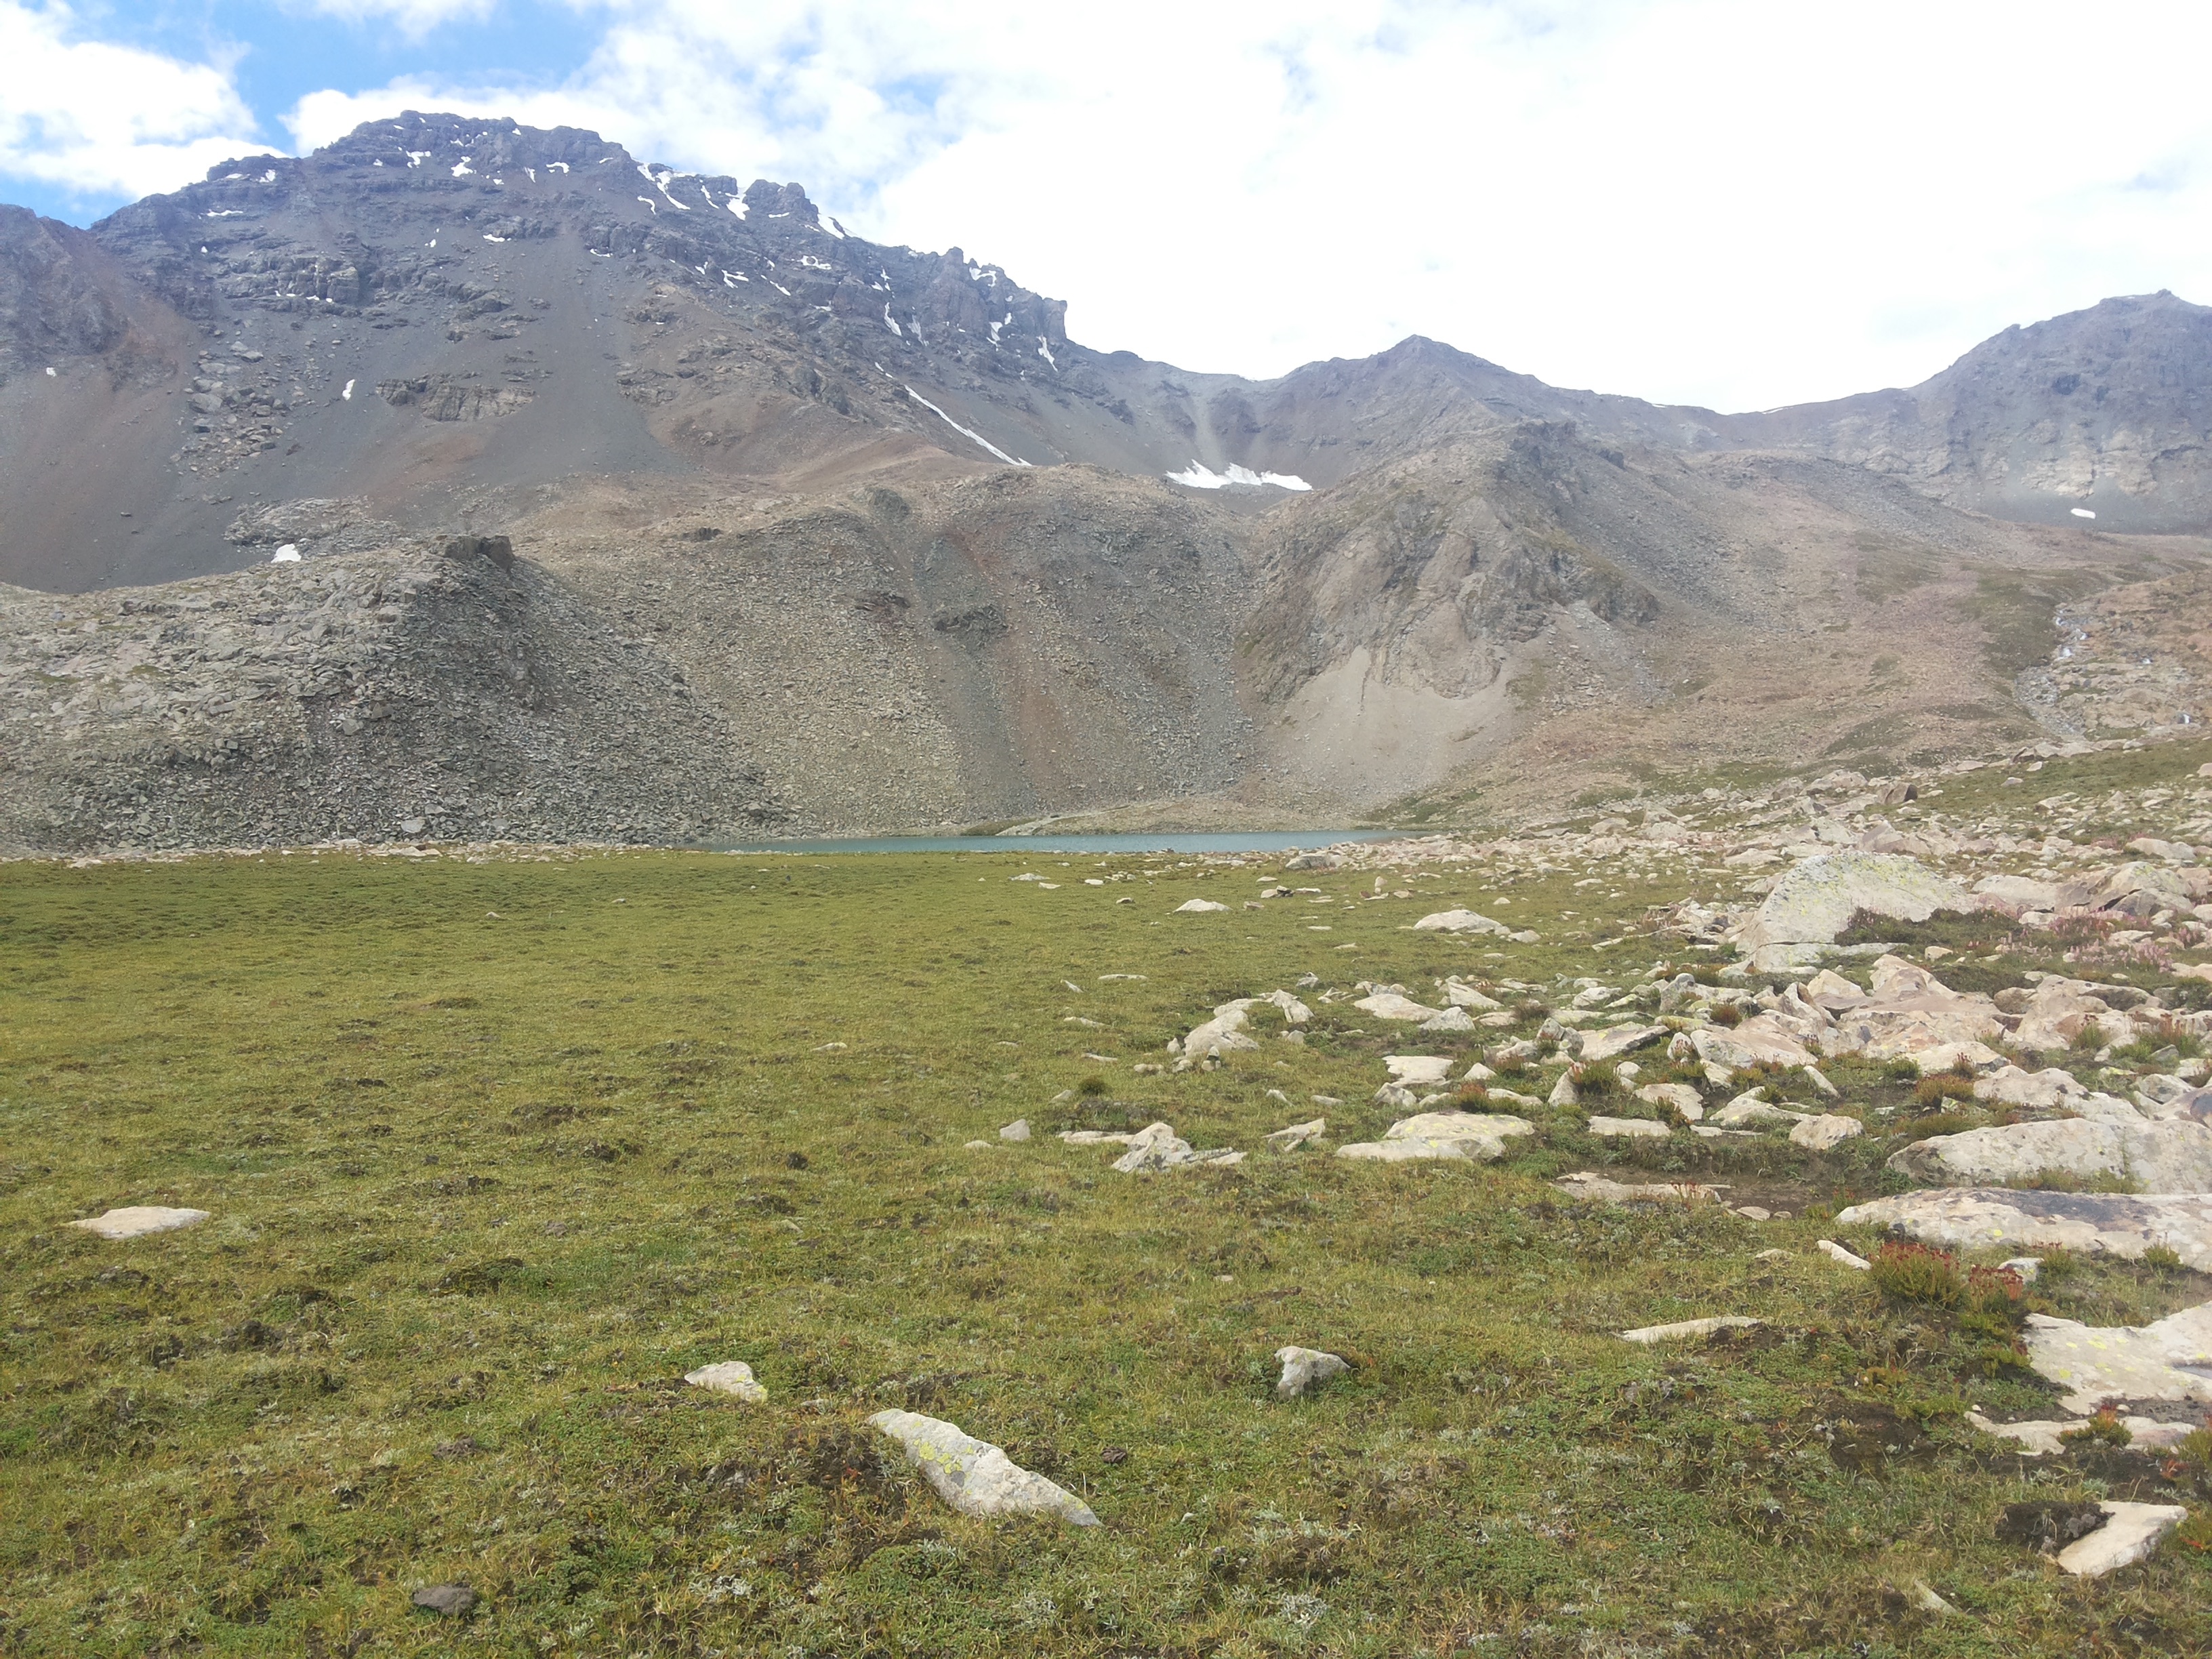
wilderness, walking, mountain, trail, adventure, valley, mountain range, highland, ridge, geology, badlands, plateau, fell, loch, ecosystem, wadi, tundra, moraine, steppe, landform, mountain pass, geographical feature, mountainous landforms, geological phenomenon